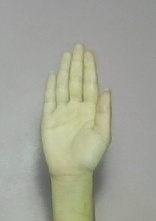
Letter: seen